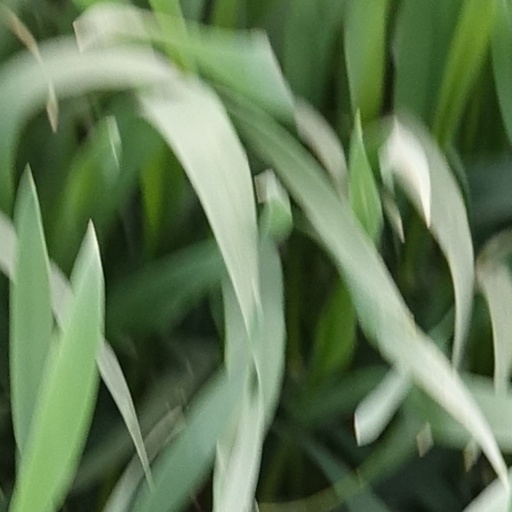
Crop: wheat